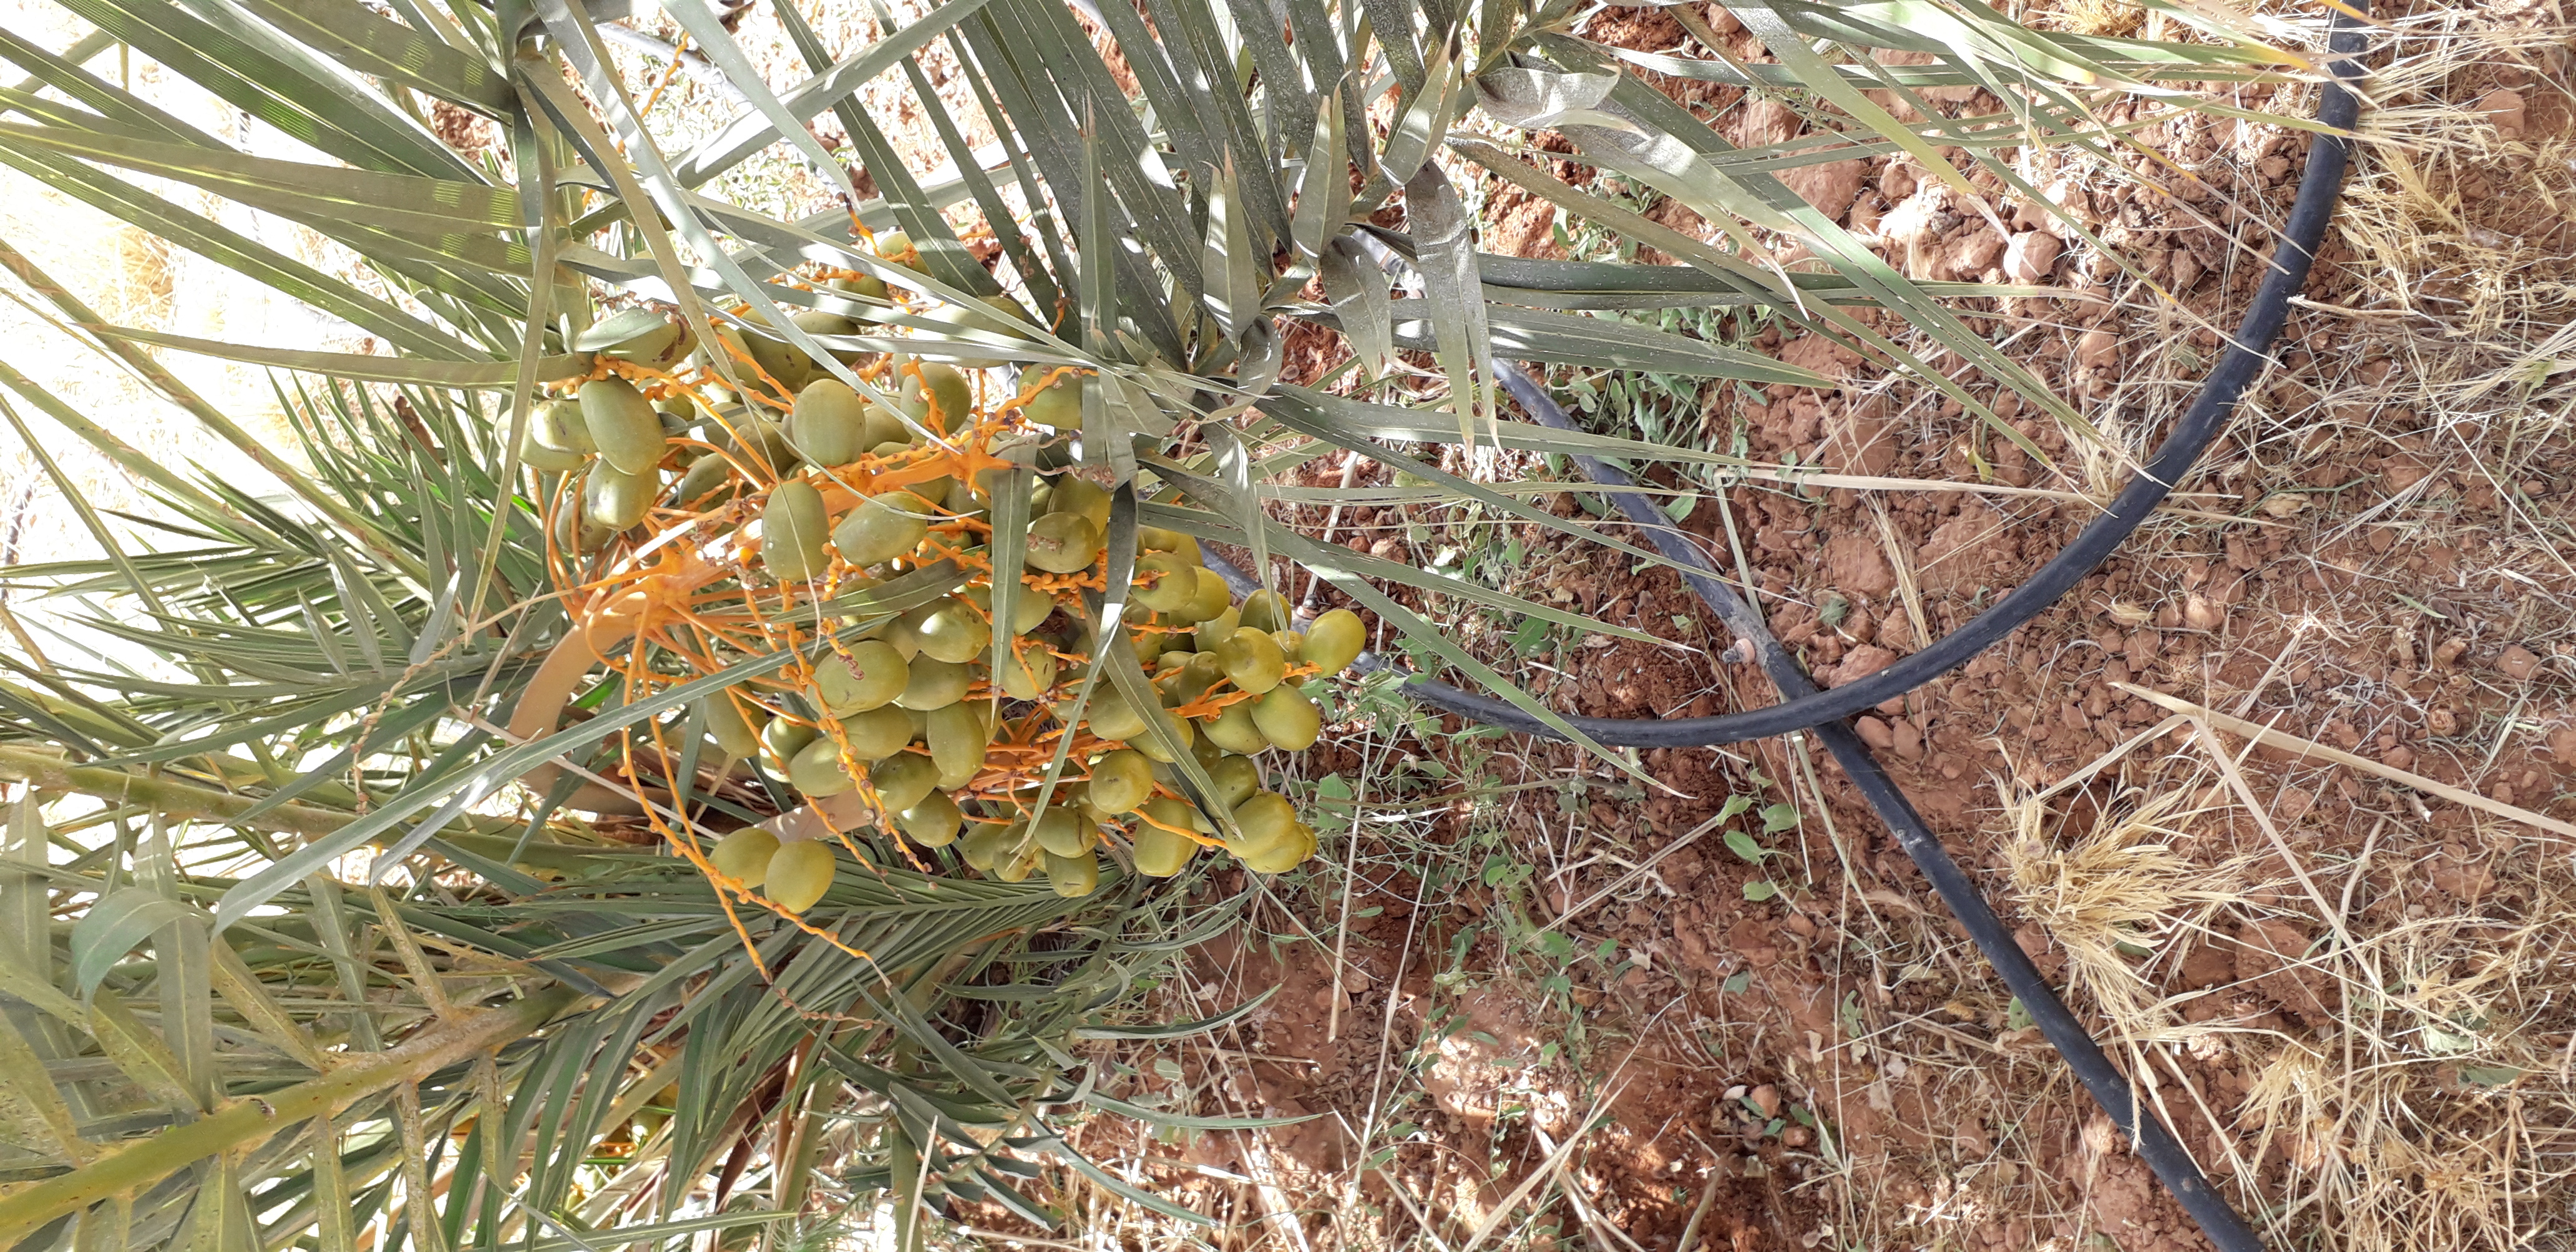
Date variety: Boufagous